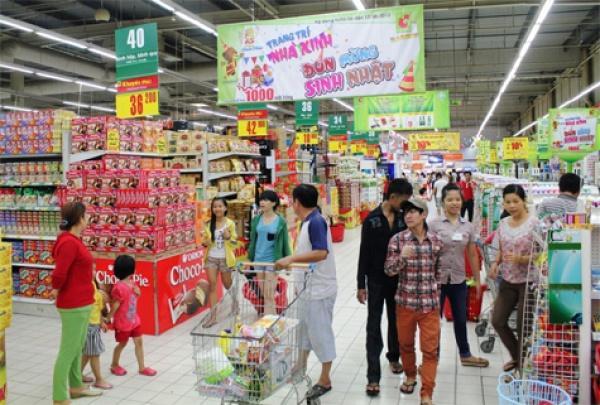
người phụ nữ mặc áo đỏ dẫn theo hai đứa bé